Renault Clio Cup

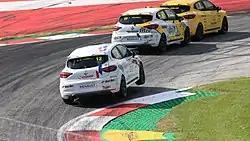
Gabriele Torelli chasing the leading drivers during the Renault Clio Cup Europe race at the Red Bull Ring in 2021

Up to 22 different renault cups have come into existence at some point: Belgium, Brazil, China, Denmark, France, Germany, Hungary, Italy, Mexico, Spain, the Netherlands, Portugal, Switzerland, Turkey and United Kingdom for example.